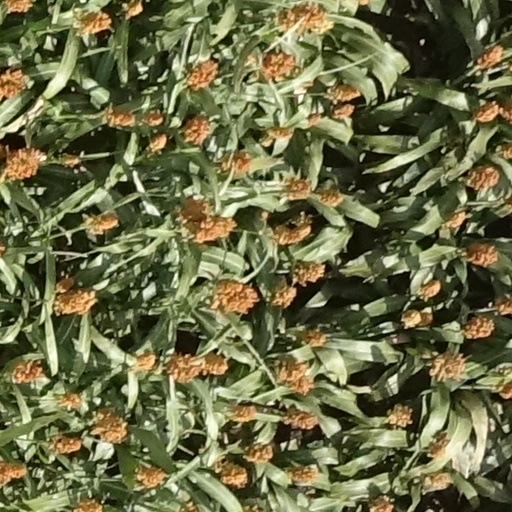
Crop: sorghum